Philip M. Breedlove

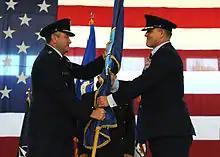
Breedlove at Ramstein Air Base, Germany, 2 August 2013

From June 2002 to June 2004, he was commander of the 56th Fighter Wing, located at Luke Air Force Base in Arizona. Then for the next year, he became commander of the 31st Fighter Wing, Aviano Air Base, Italy. He then became the vice commander of the 16th Air Force at Ramstein Air Base, Germany, from June 2005 to October 2006. His next assignment, which lasted until July 2008, had him as the Vice Director for Strategic Plans and Policy, Joint Staff, The Pentagon, Washington D.C. From July 2008 to August 2009, he was the commander of the 3rd Air Force, located at Ramstein Air Base, Germany. In August 2009, he began serving as the Deputy Chief of Staff for Operations, Plans and Requirements, Headquarters United States Air Force, Washington D.C.